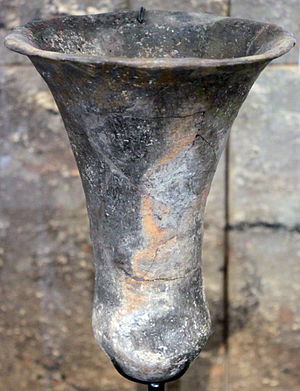
Michelsbergkulturen
Tulipanbæger fra Michelsberg, udstillet på Landesmuseum Württemberg.
Michelsbergkulturen er en vigtig periode i den yngre stenalder, i Centraleuropa. Kulturen strakte sig fra det nuværende Schweiz i syd til Vestfrankrig og Belgien i nord. Den ligger delvist samtidig med tragtbægerkulturen i Nord- og Østeuropa. Perioden er opkaldt efter et arkæologisk område, hvor en boplads i Baden-Württemberg i Tyskland blev udgravet. Ved bredderne af de schweiziske søer er der udgravet landsbyer med rektangulære træhuse; endvidere findes store, indhegnede kultpladser. Flintminer kendes bl.a. fra Spiennes i Belgien.